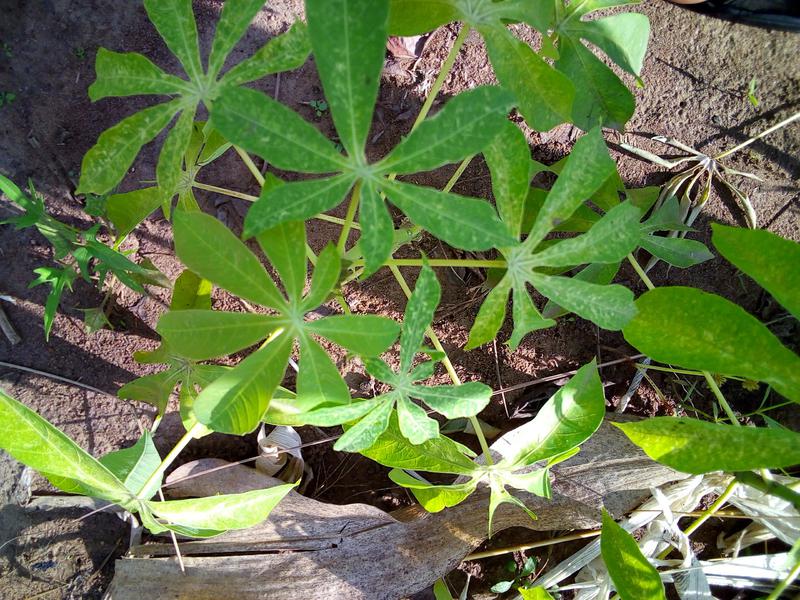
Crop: cassava
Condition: green_mottle